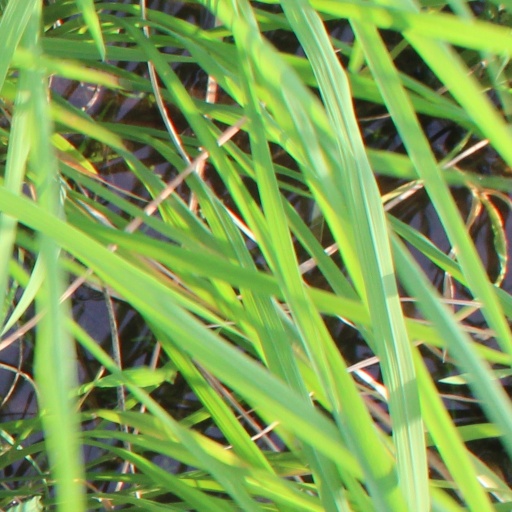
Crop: rice